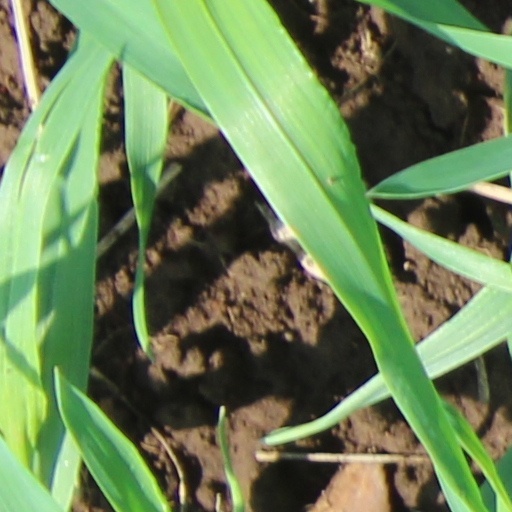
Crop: wheat